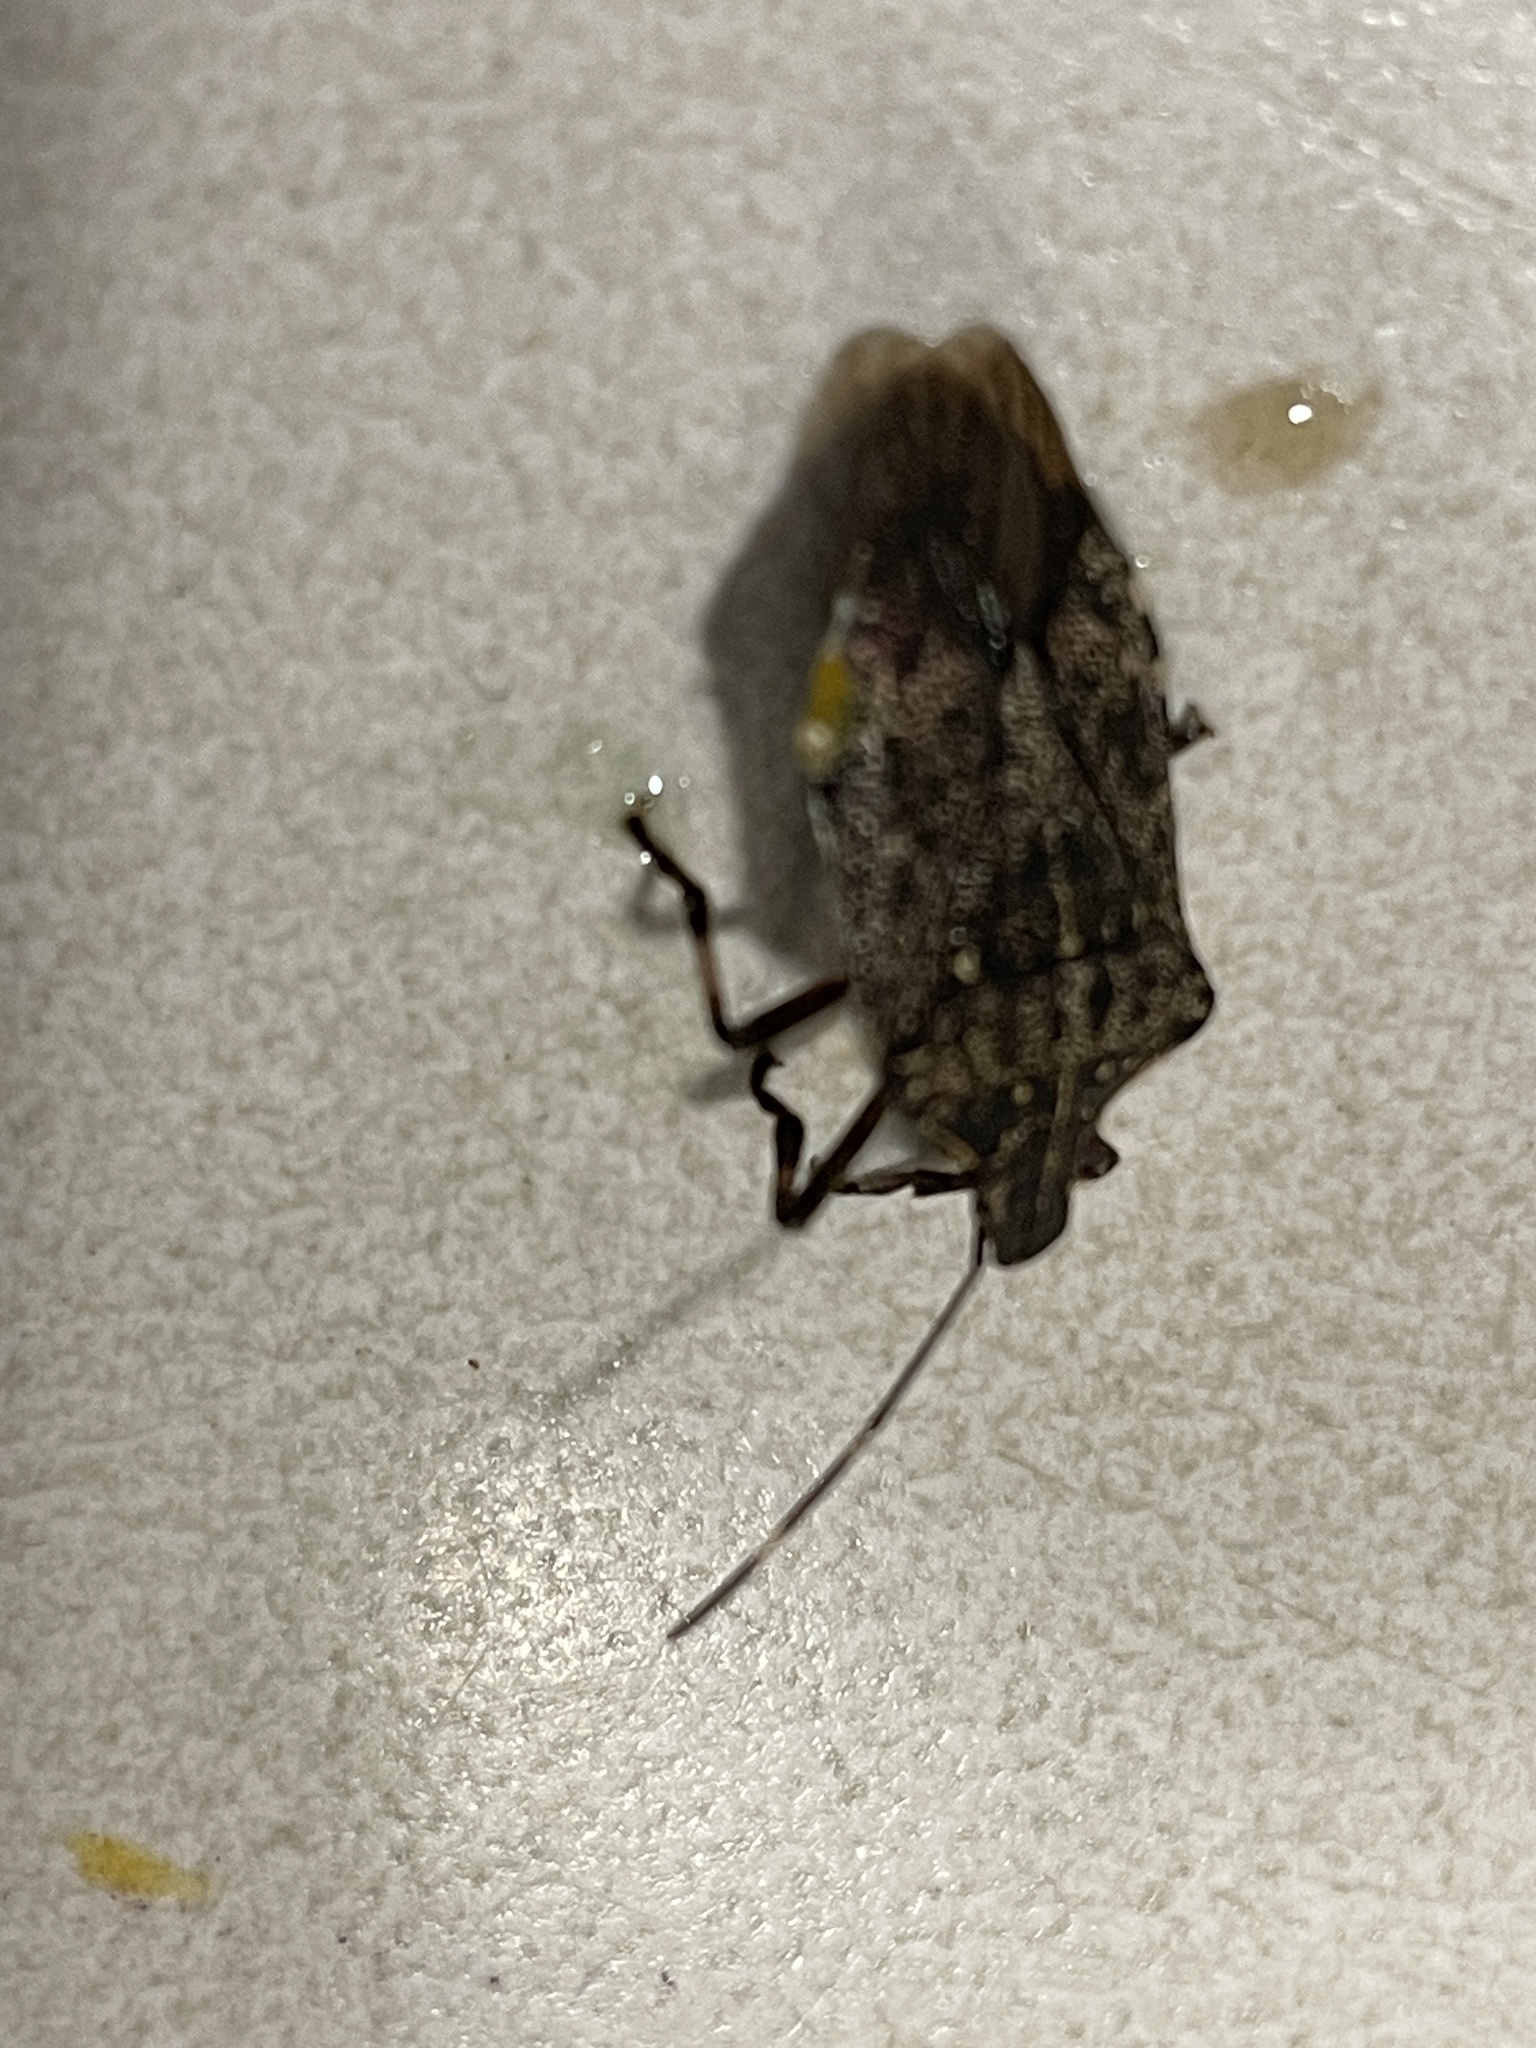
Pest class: stink_bug